Werner Faymann

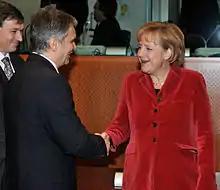
Faymann meets German Chancellor Angela Merkel, 11 December 2008

As head of the largest party in the National Council of Austria, Faymann was asked by Federal President Heinz Fischer on 8 October 2008 to form a new government.